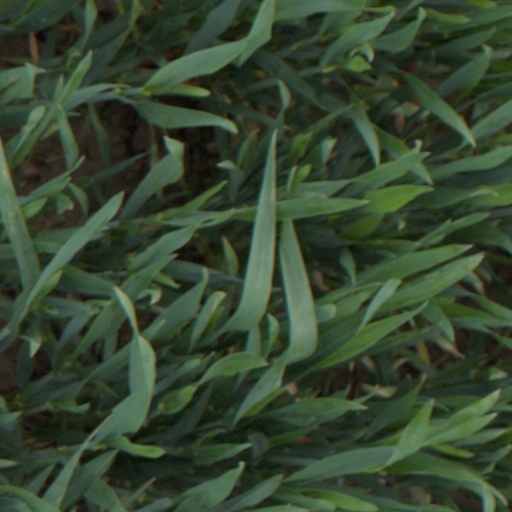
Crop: wheat